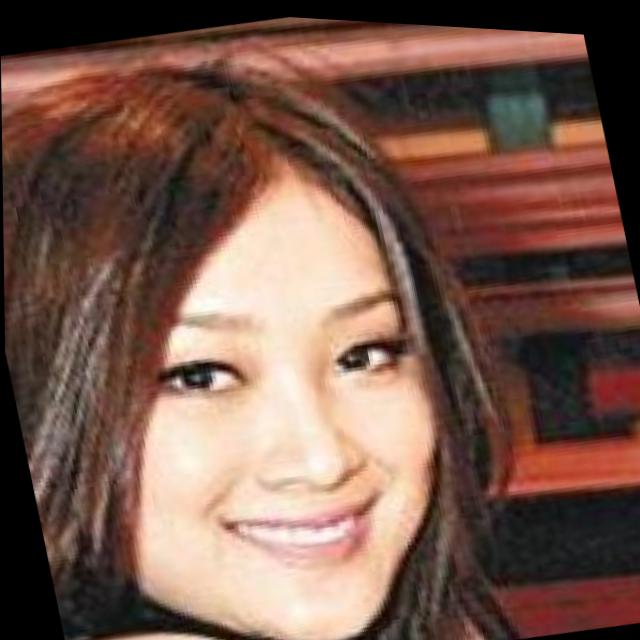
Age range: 21-44